Jacob Ferdinand Voet

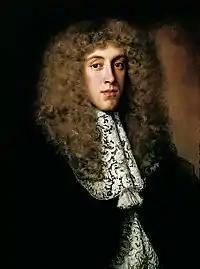

Jacob left his native Antwerp and travelled to Rome where he resided from 1663 to 1680. Voet became a member of the Bentvueghels, an association of mainly Dutch and Flemish artists active in Rome. Voet drew a picture in charcoal of all the members of the Bentvueghels on the white-washed wall of an inn in Rome that was a popular meeting place of this group. The picture was treasured enough to be spared whenever the walls were repainted.